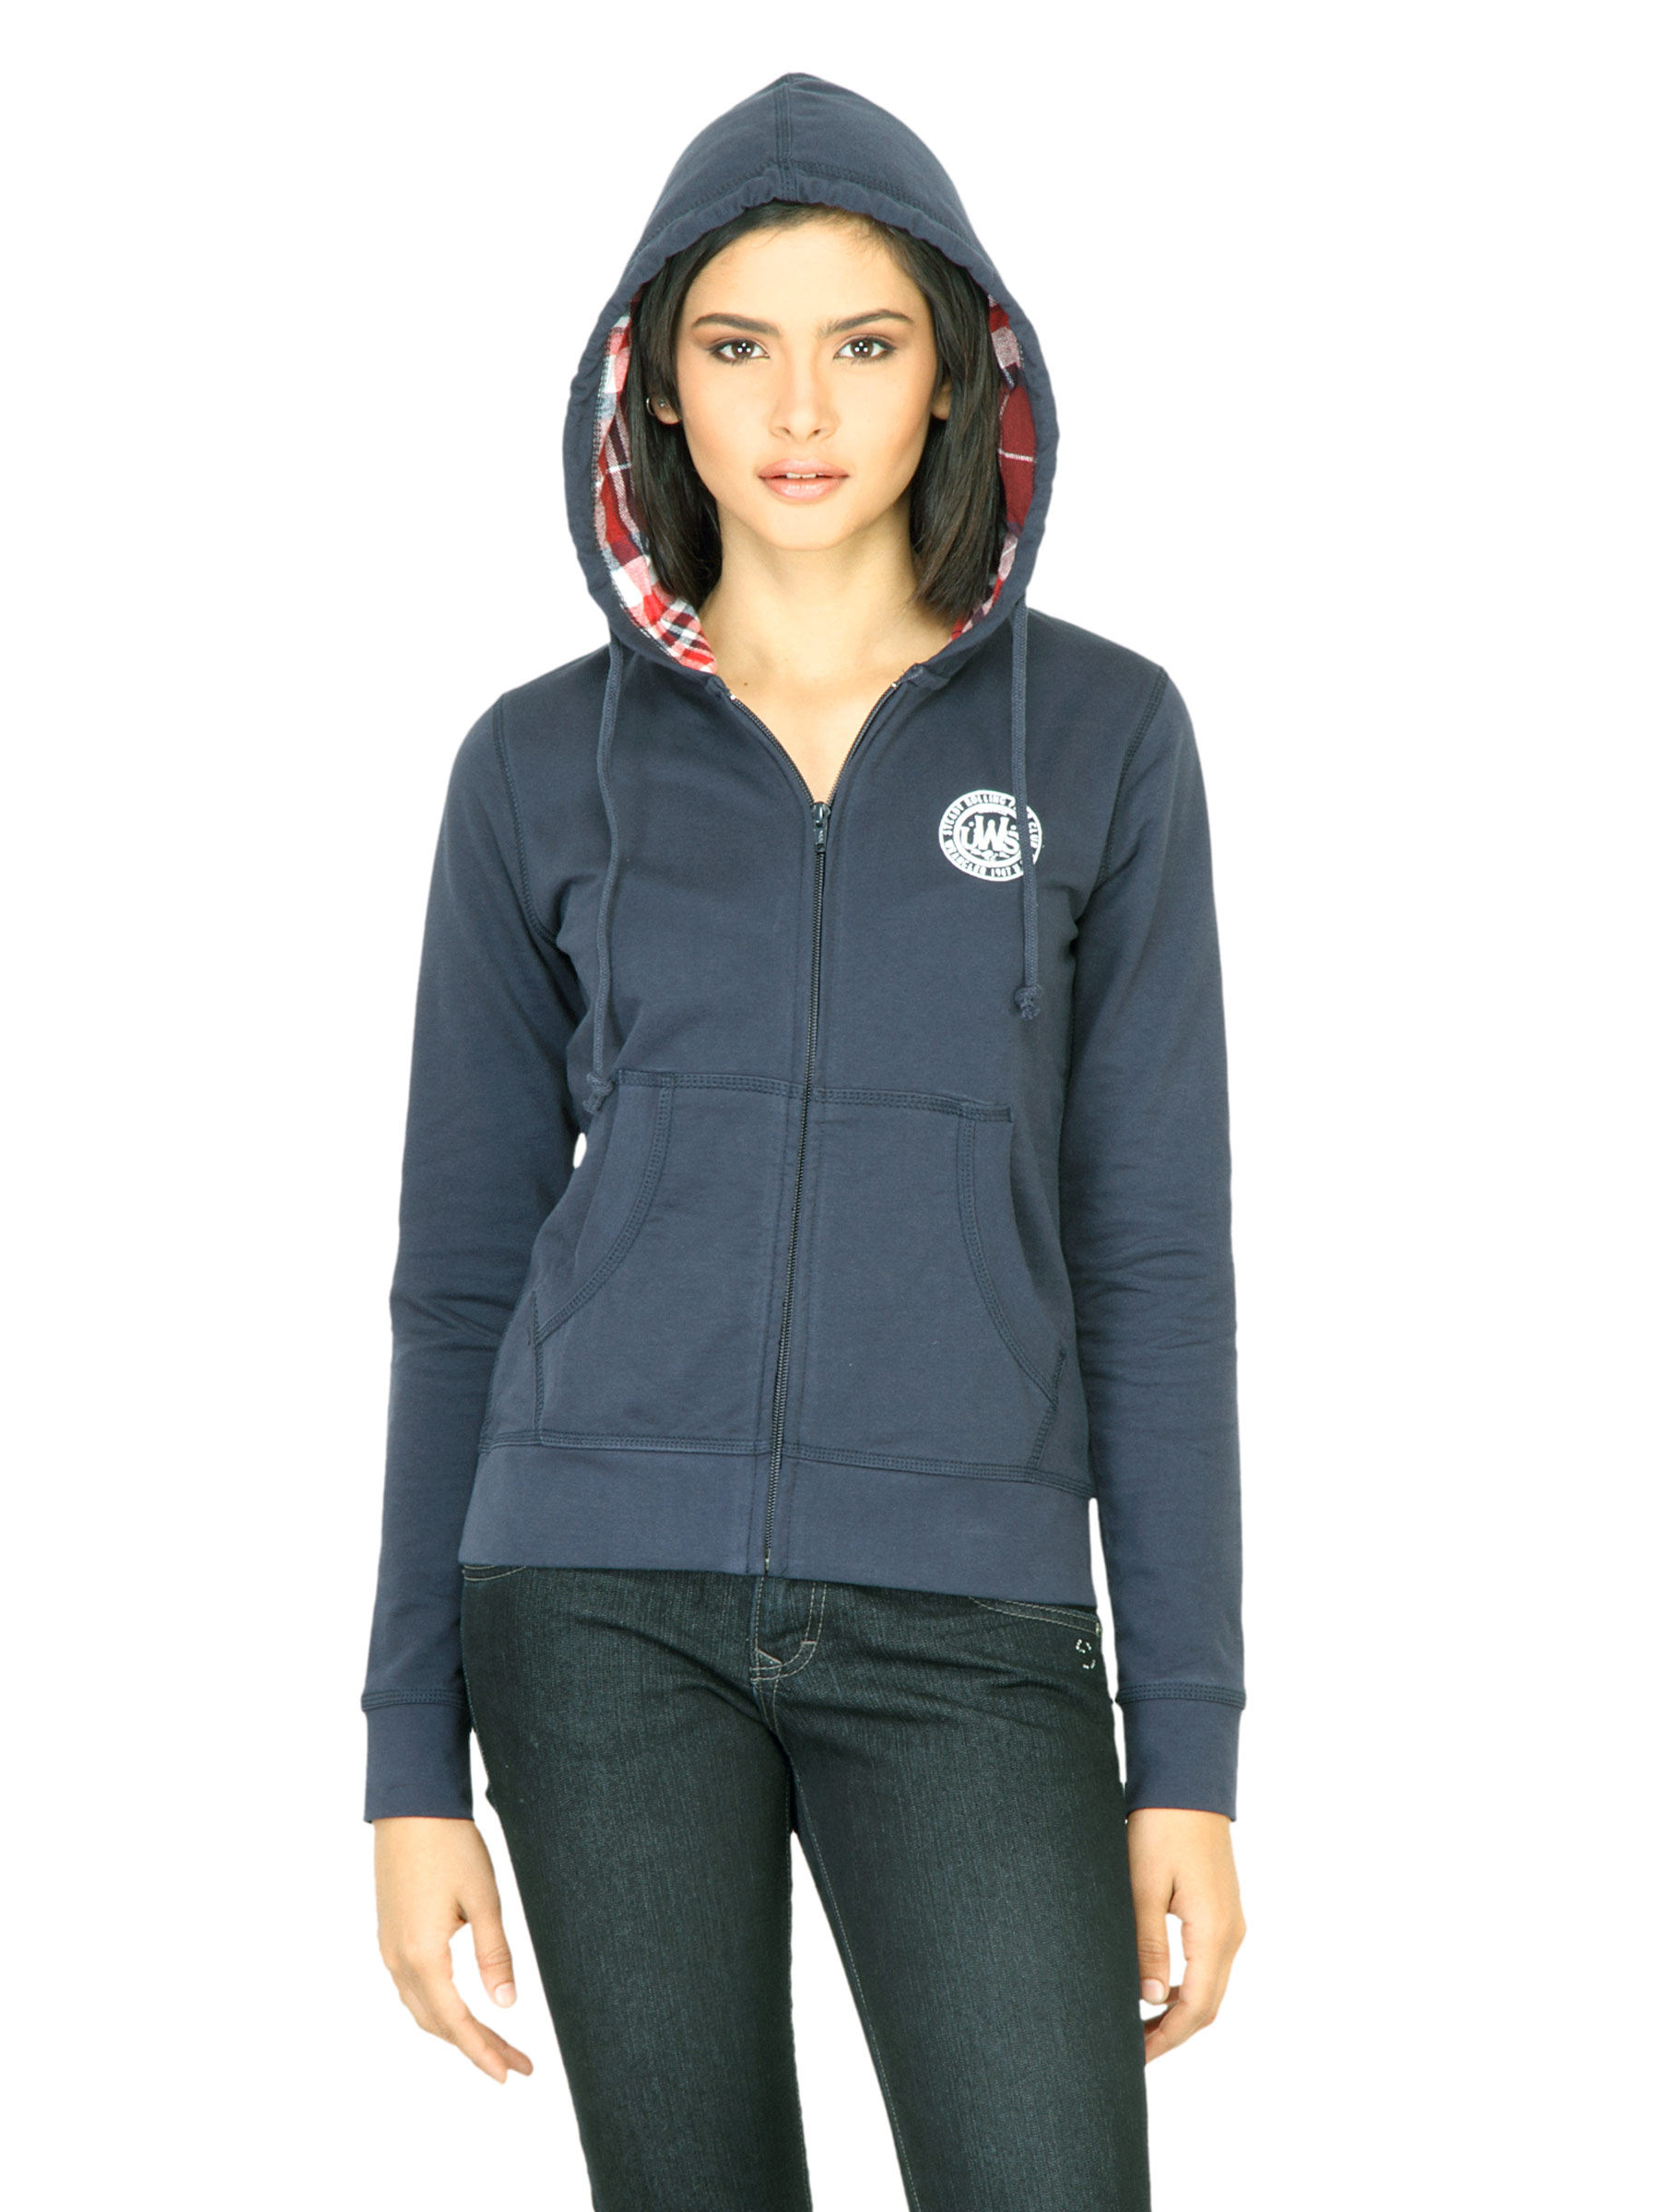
Wrangler Women Checkerd Blue Sweatshirt
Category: Apparel / Topwear / Sweatshirts
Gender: Women
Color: Blue
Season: Fall 2011
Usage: Casual